Question: Please indicate a possible affordance area of baseball bat that can be used for swinging
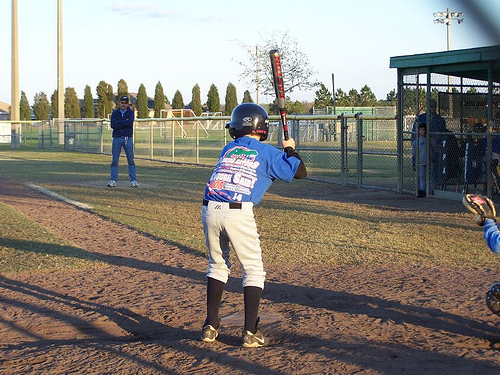
Answer: [278.613, 111.625, 299.991, 176.426]